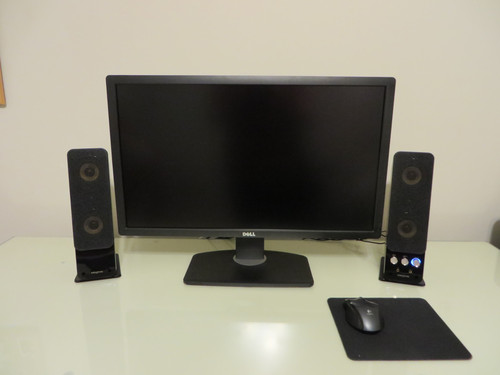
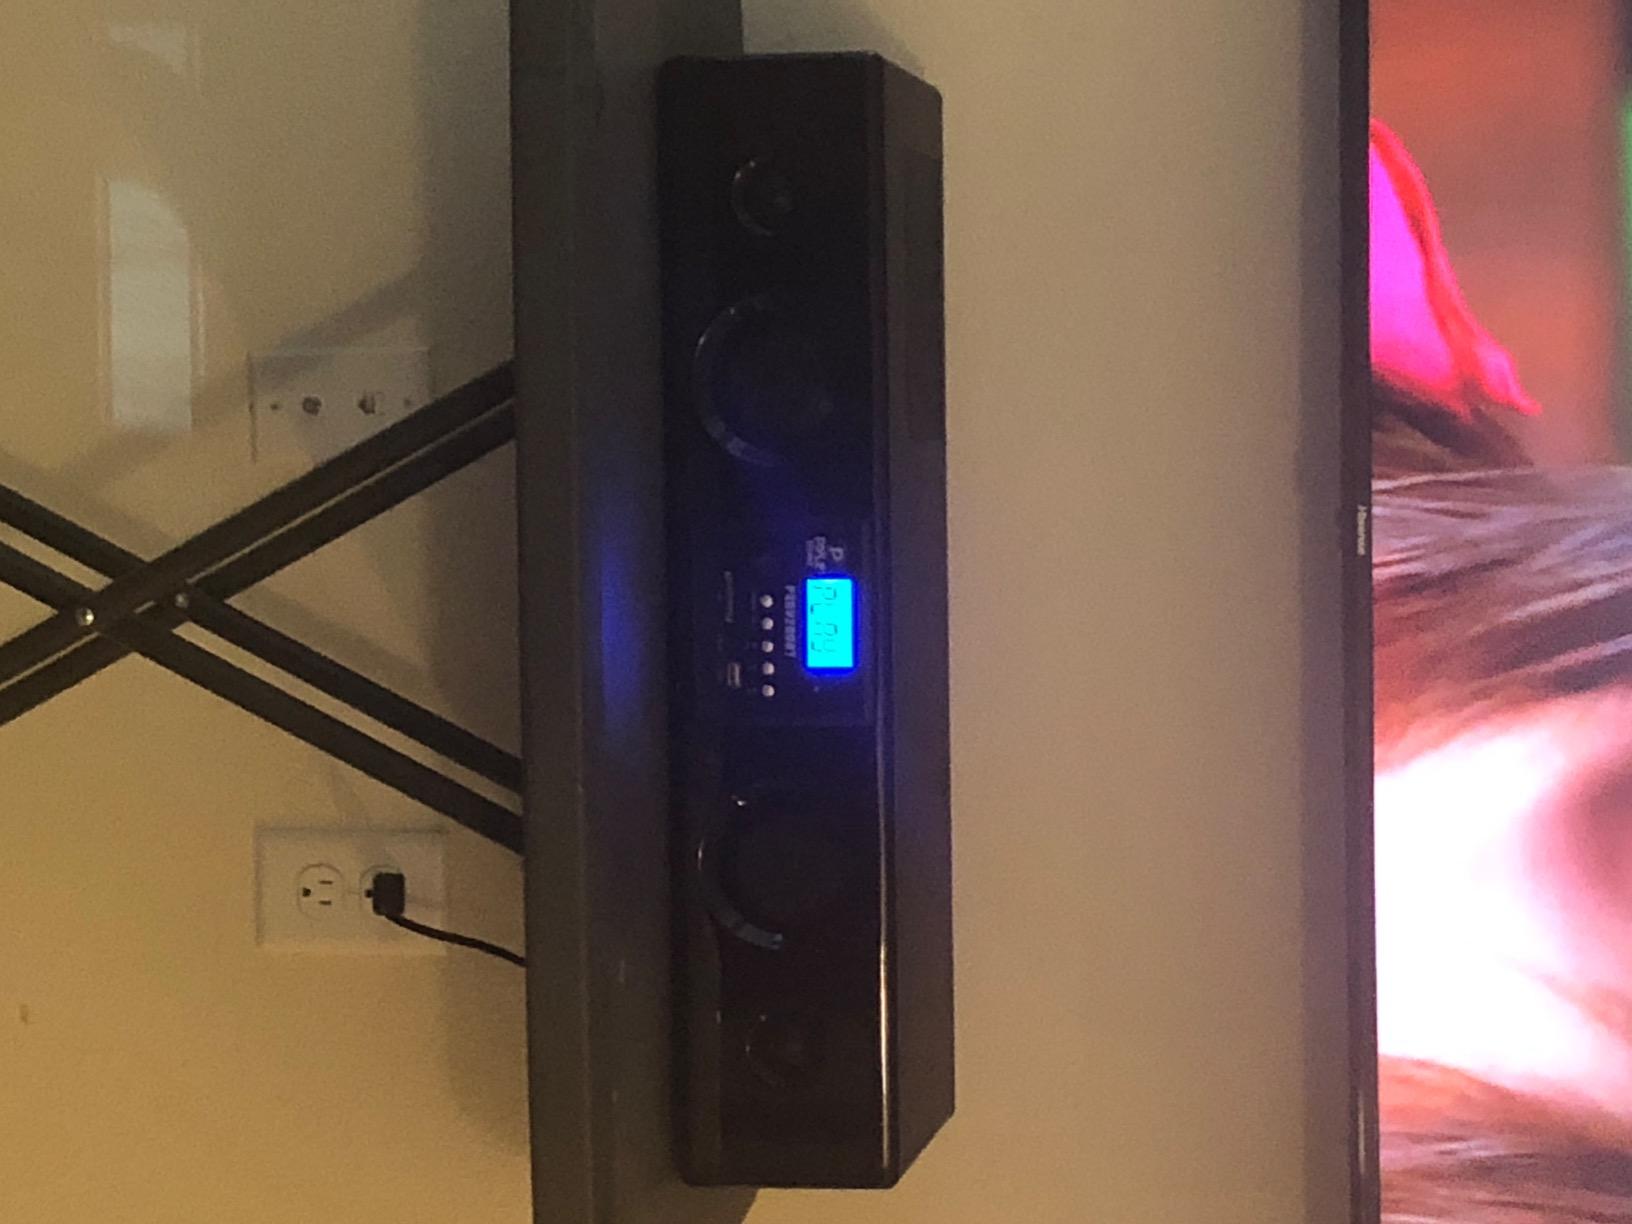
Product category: speaker
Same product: no